Spanish ship Fenix (1749)

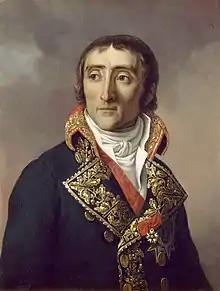
A posthumous portrait of Étienne Eustache Bruix by Jean-Baptiste Paulin Guérin

Hood's withdrawal to Barbados had left St Lucia exposed, and on 10May, the whole French fleet, less two ships-of-the-line landed 1200 troops at Gros Islet, a village at the northern end of the island. On the same day, the remaining two ships from the French fleet and 1300 troops sailed for Tobago. The British were able to repel the attacks on St Lucia so deGrasse decided to reinforce his attack on Tobago, diverting his fleet there on 25May and sending 3000 more troops from Martinique.